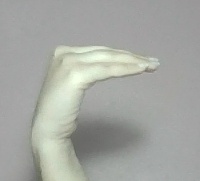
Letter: haa